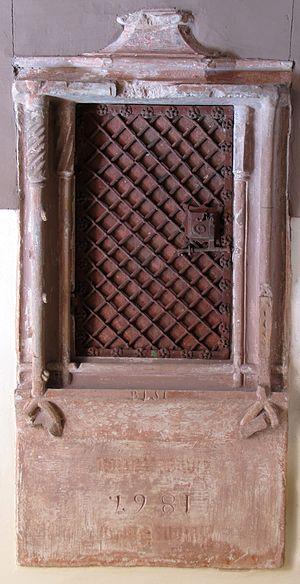
Cet article recense une partie des monuments historiques du Bas-Rhin, en France.
Bernardswiller est une commune française située dans le département du Bas-Rhin, en région Grand Est.
L'église Notre-Dame est un monument historique situé à Bernardswiller, dans le département français du Bas-Rhin.